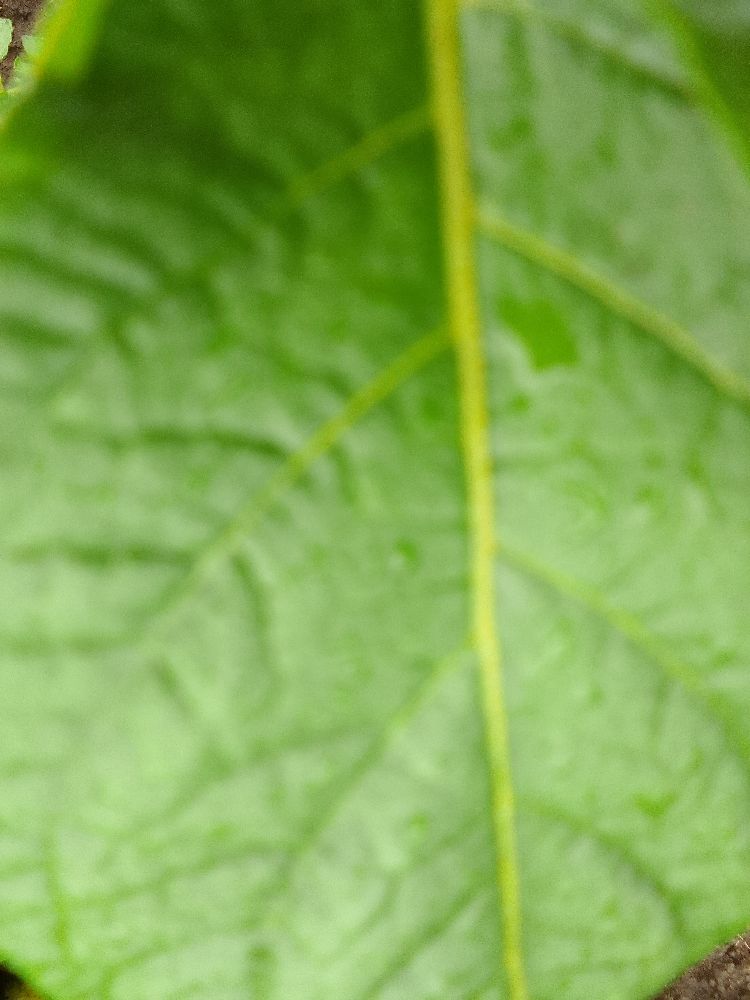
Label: Healthy